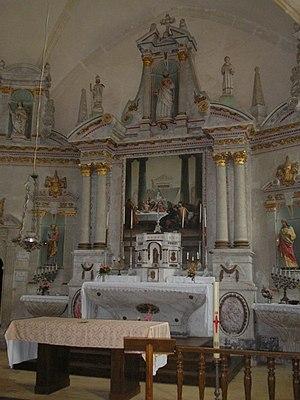
Interieur de l'église de Miermaigne
Miermaigne est une commune française située dans le département d'Eure-et-Loir en région Centre-Val de Loire.
Cet article recense les monuments historiques d'Eure-et-Loir, en France.